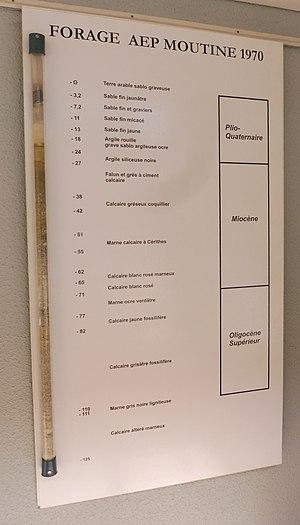
Forage de 125 mètres de profondeur à Cestas-33, en 1970.
Cestas est une commune du Sud-Ouest de la France, située dans le département de la Gironde, en région Nouvelle-Aquitaine.